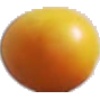
Label: Cherry Wax Yellow 1